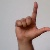
The image shows a hand gesture representing the letter 'L' in Indian Sign Language.